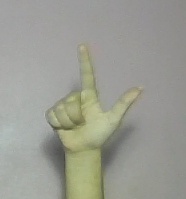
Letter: laam